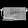
Label: Bag